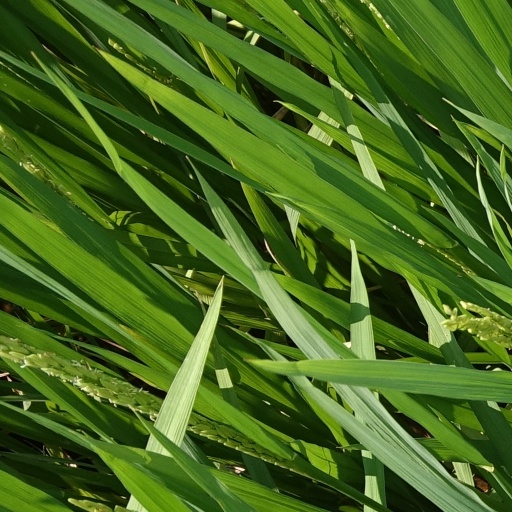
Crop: rice